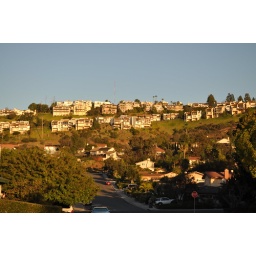
January 12, 2010Houses on hill again, this time from the street in front of my house.